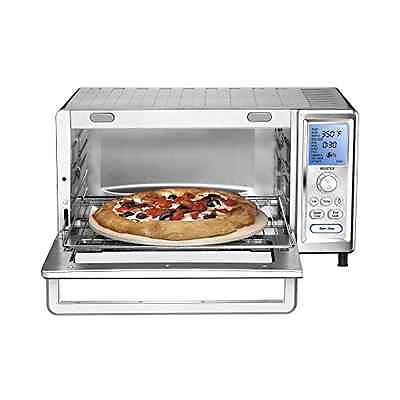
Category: toaster